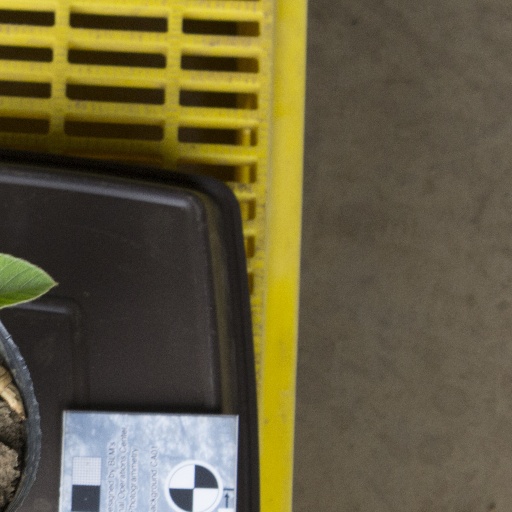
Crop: soybean